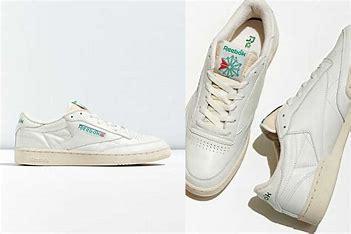
Brand: Reebok
Model: Club C